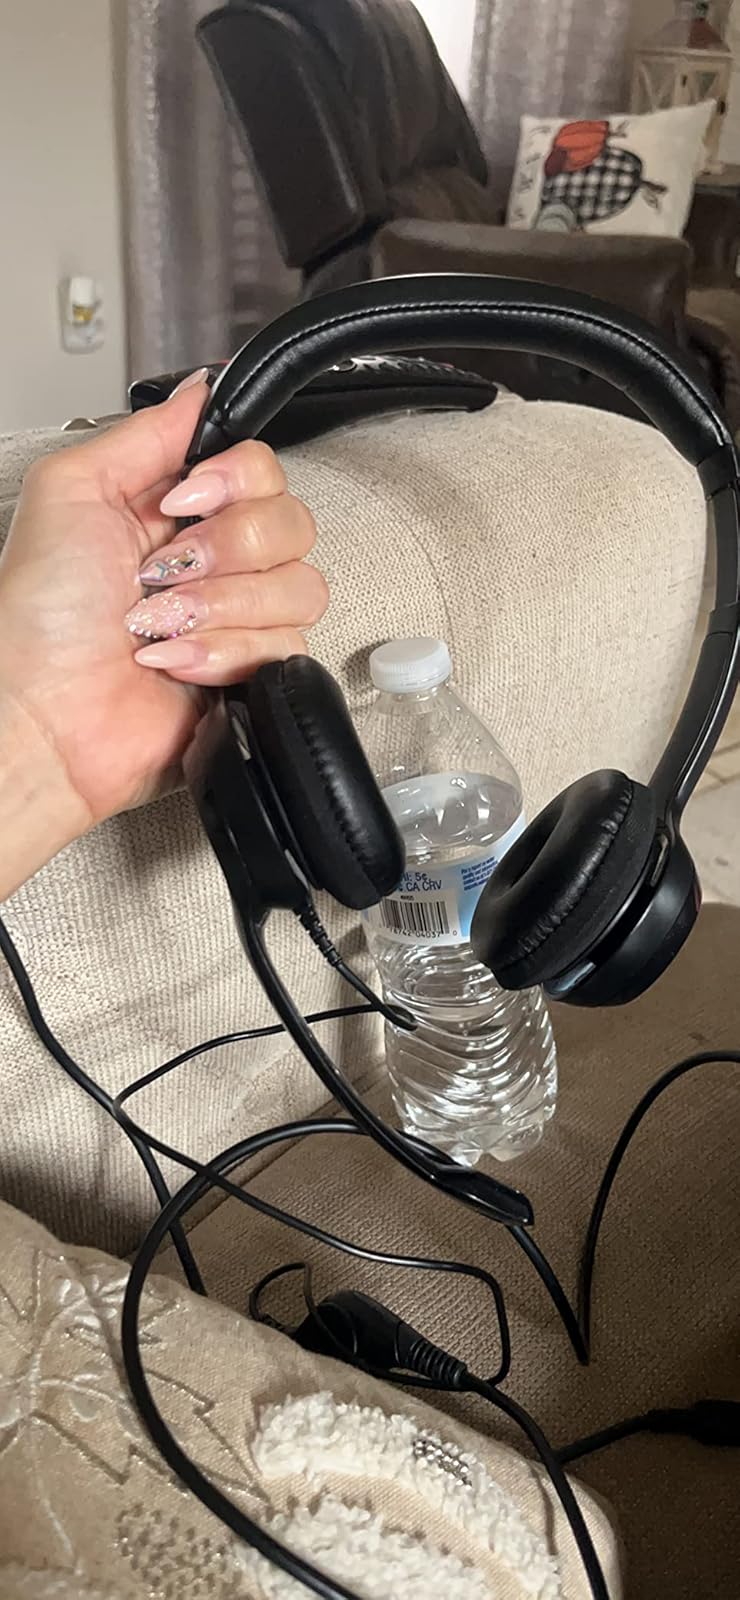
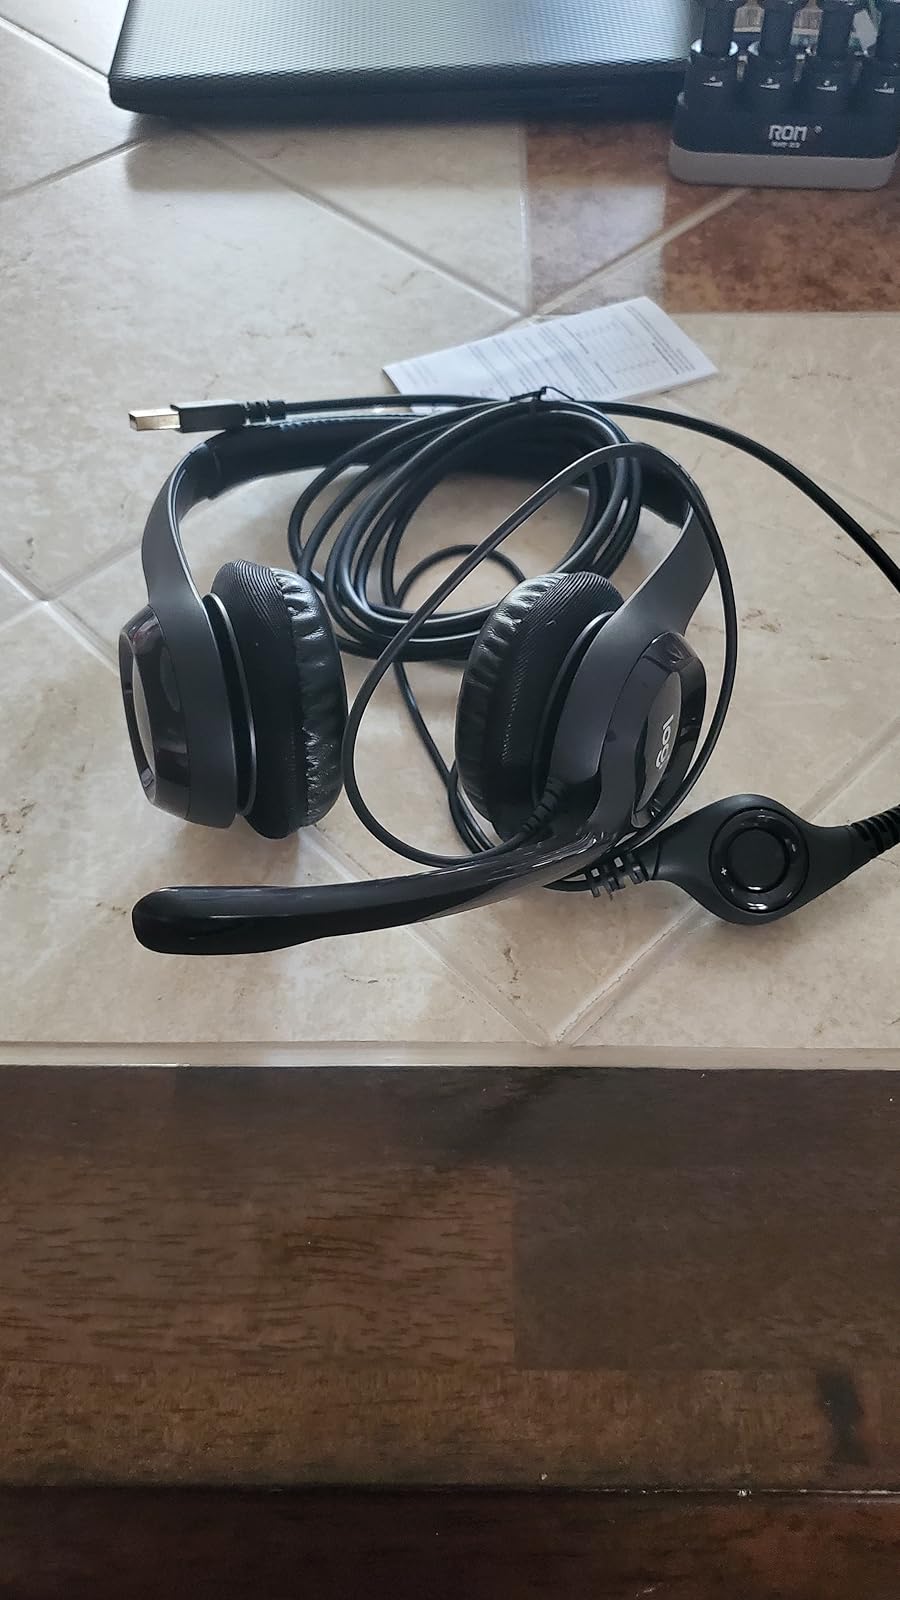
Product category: headphones
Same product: yes